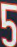
Number: 5